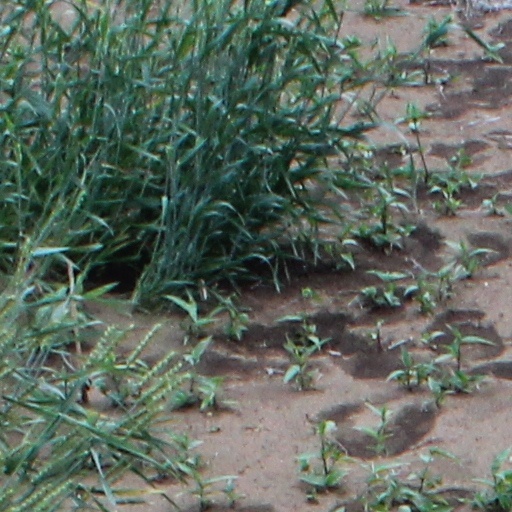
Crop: wheat